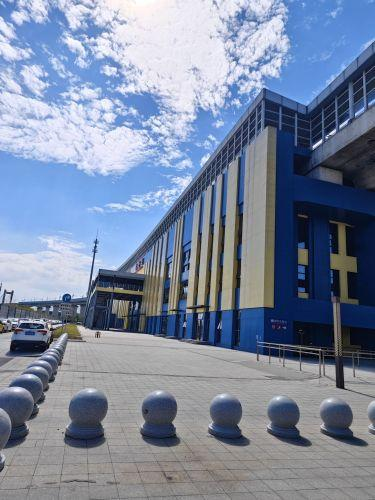
地标名称：张槎站
所在城市：佛山市·禅城区